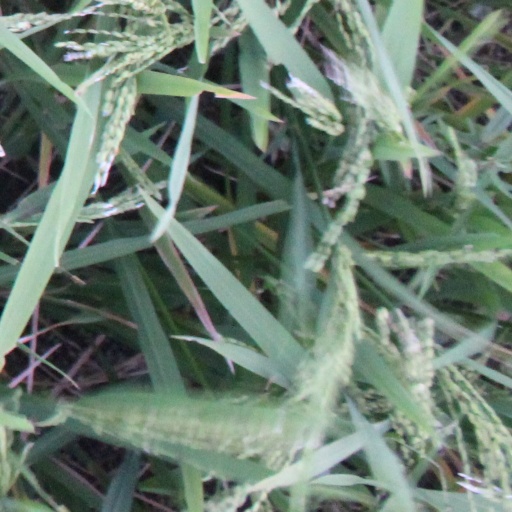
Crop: rice